Answer in natural language. Considering the relative positions, is stainless steel refrigerator to the left or right of Doorway? Choose between the following options: right or left
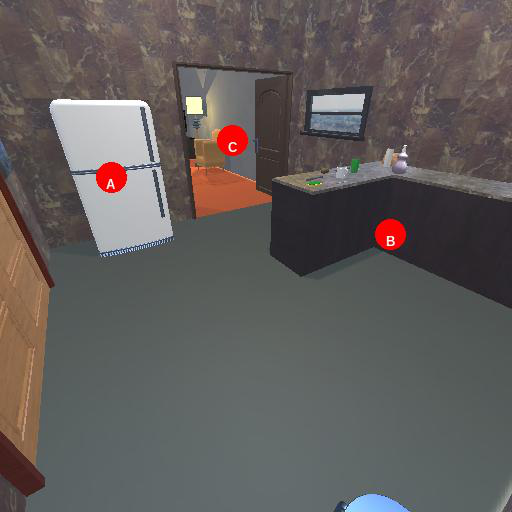
<answer>left</answer>